Grace Union Church and Cemetery

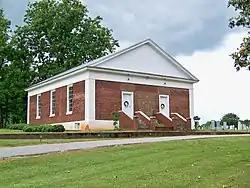

Grace Union Church and Cemetery is a historic church and national historic district located near Newton, Catawba County, North Carolina. It was built in 1857, and is a one-story, brick, Greek Revival-style church. Also on the property is the Grace Union Cemetery, with gravestones dated as early as 1822.